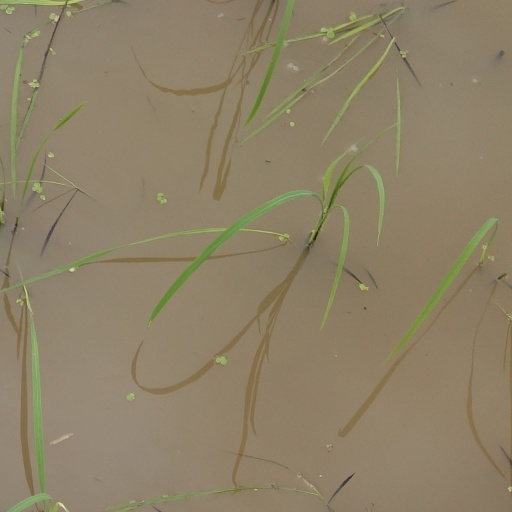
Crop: rice